N401 highway

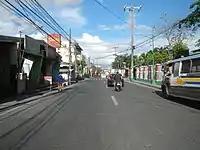
Marseilla Street

N401 commences at the junction with Magdiwang Highway and Manila–Cavite Road, both components of N402, and General Antonio Street in Noveleta as Marseilla Street. It runs southwest up to Catalino Abueg Street, where it forms a corner of the Rosario Town Plaza, in the Rosario town proper.